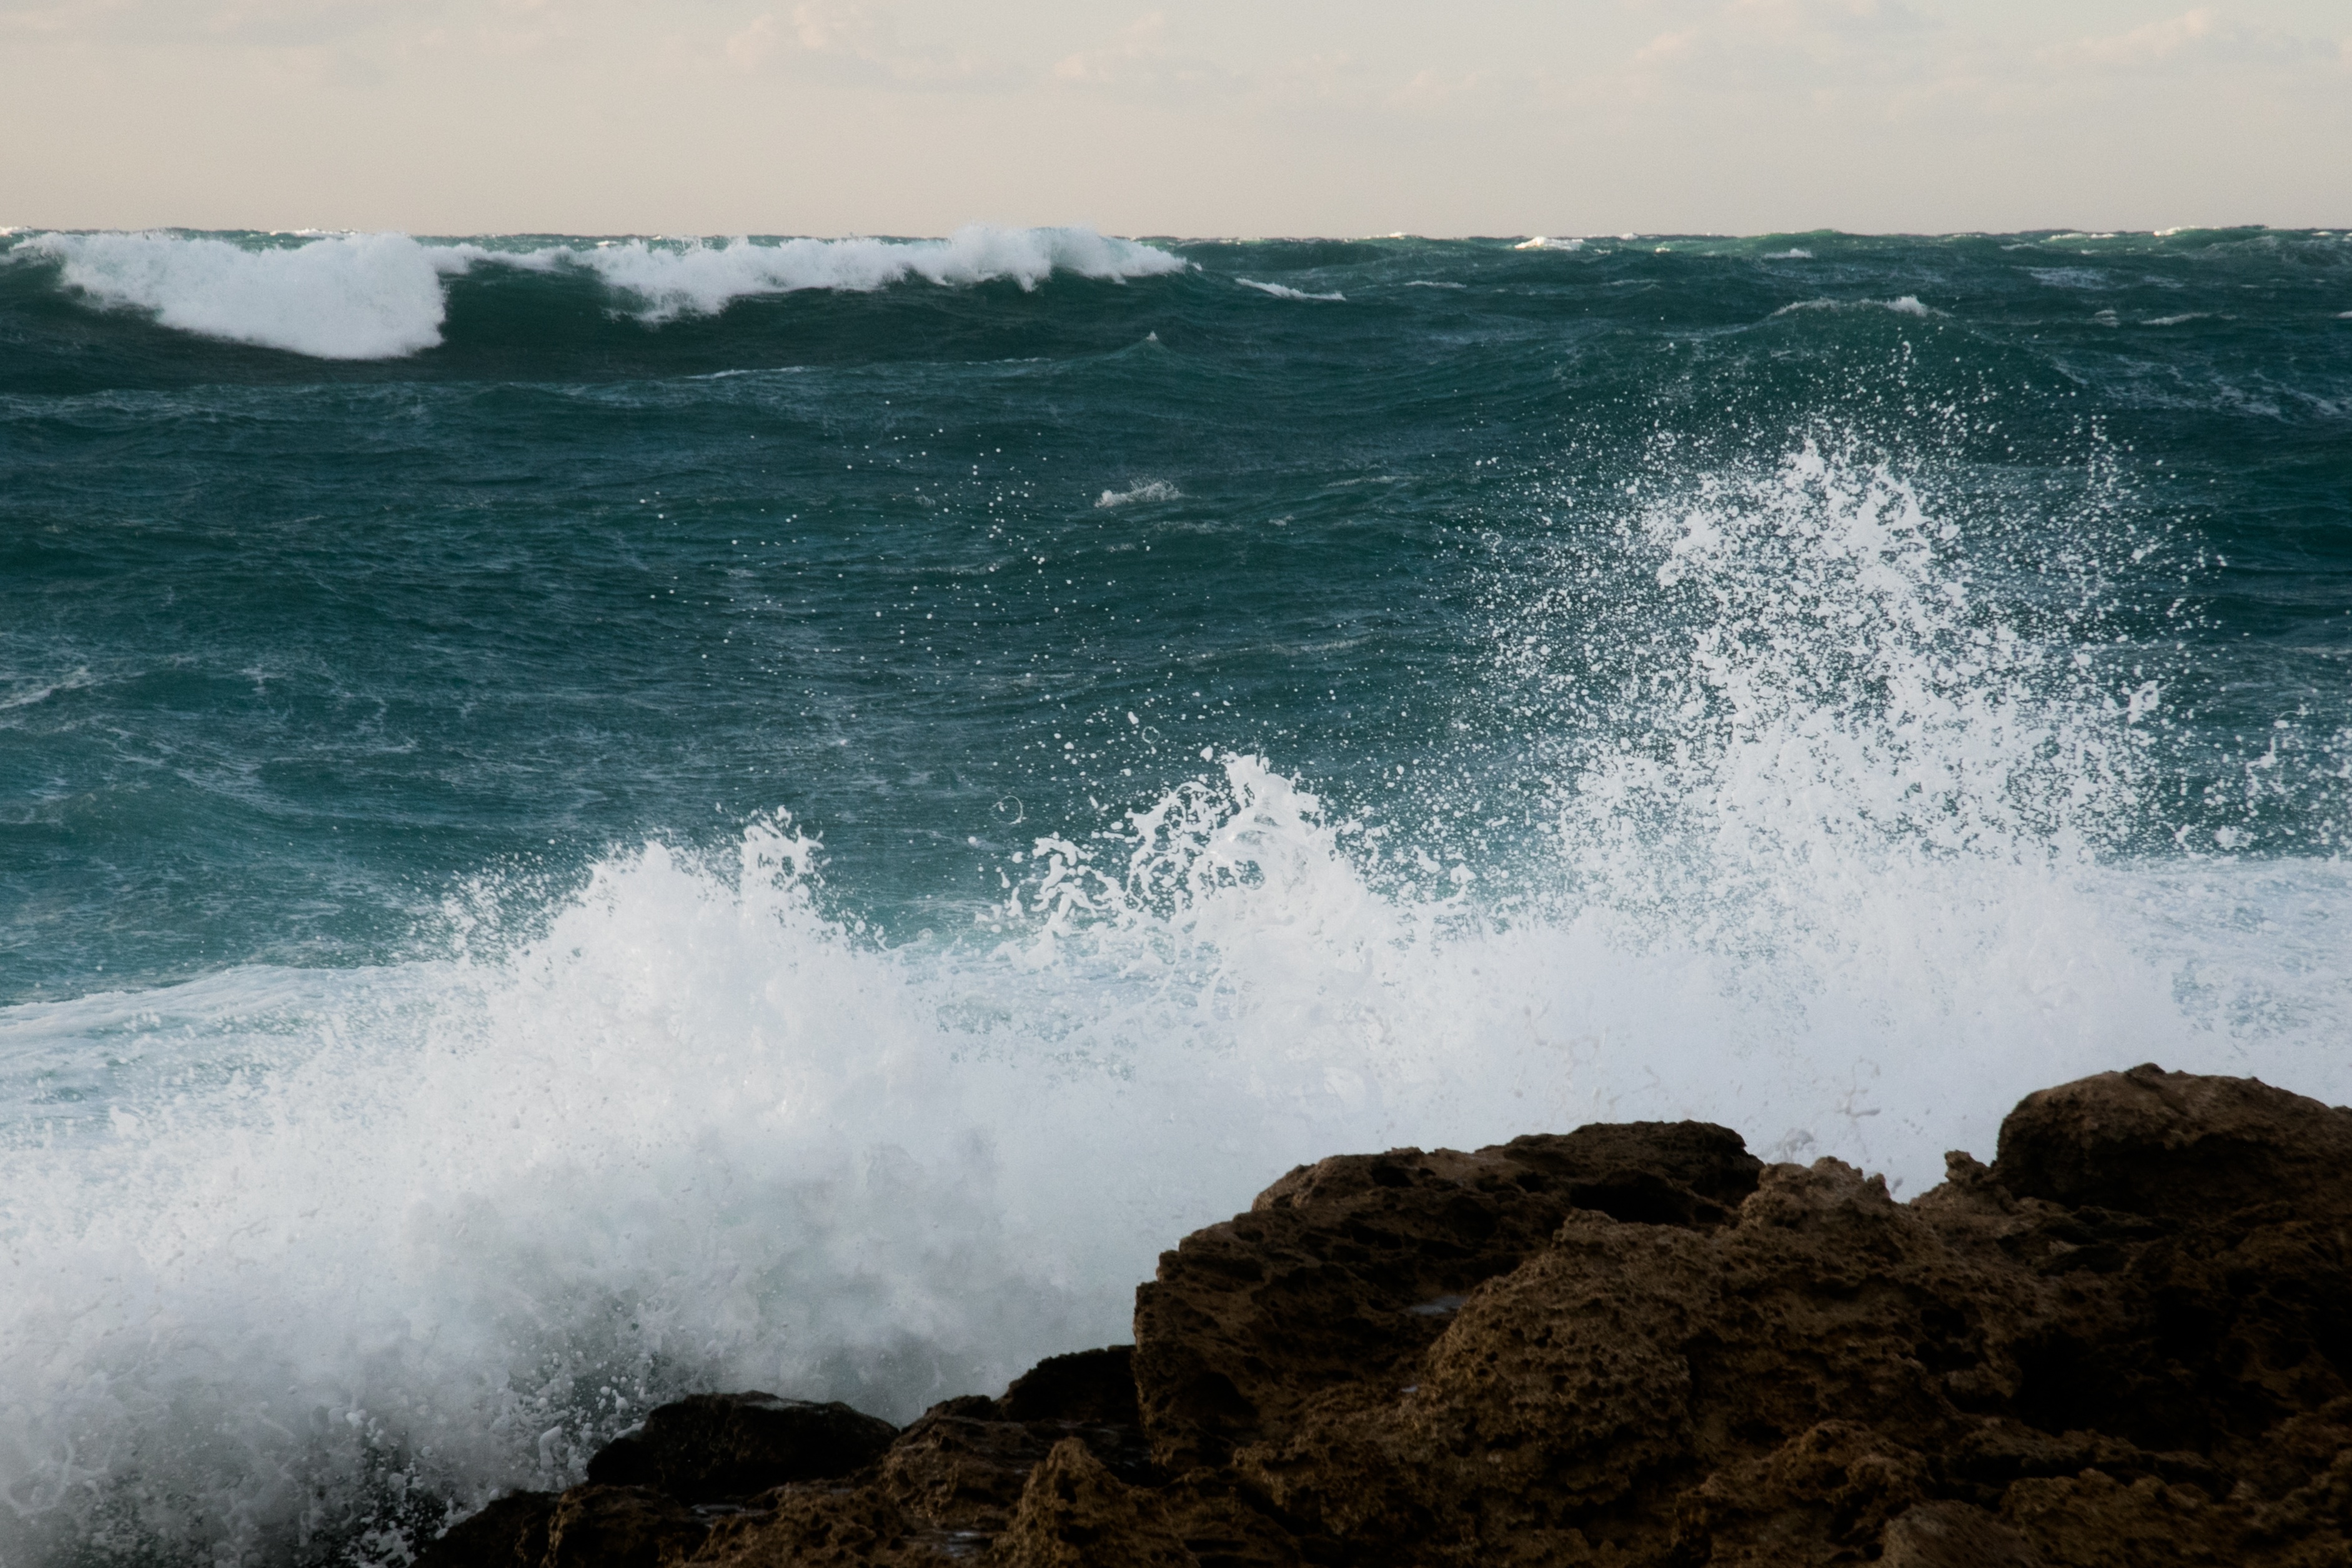
beach, sea, coast, water, rock, ocean, horizon, shore, wave, wind, cliff, bay, terrain, body of water, cape, atmospheric phenomenon, wind wave